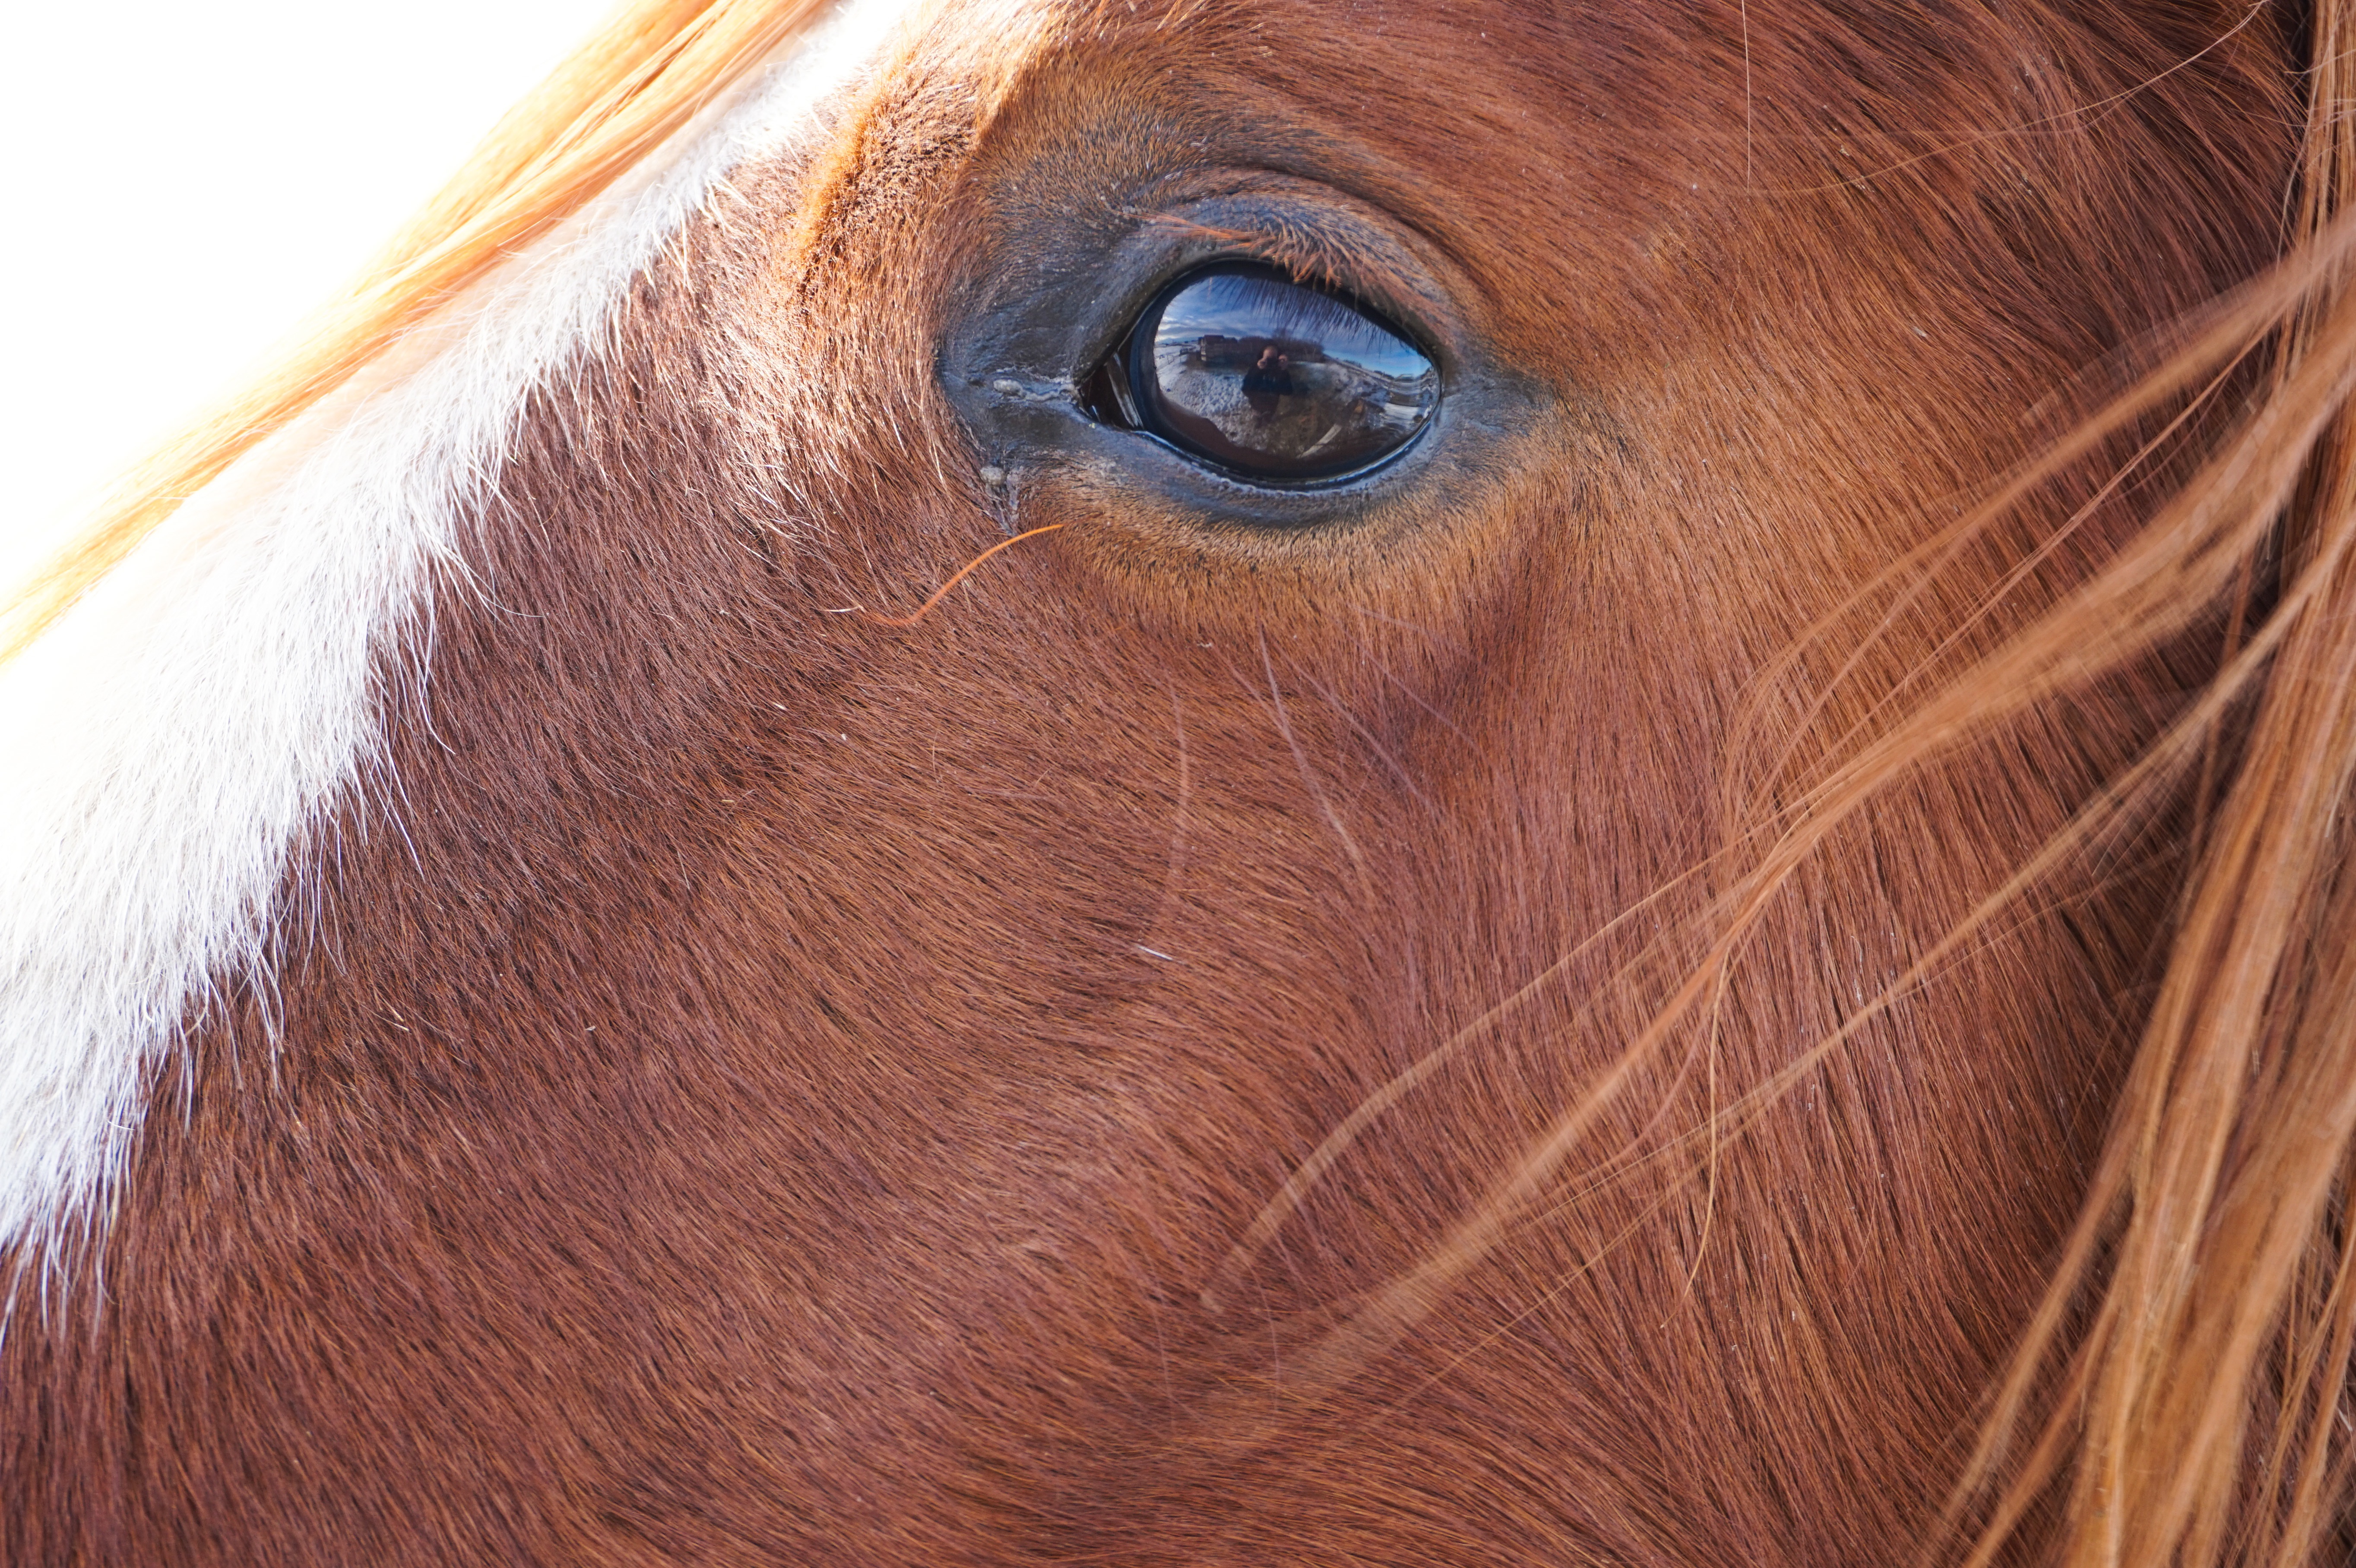
horse, brown, rein, mammal, stallion, mane, close up, bridle, nose, head, mare, foal, halter, horse like mammal, mustang horse